Aighina no Yogen: From the Legend of Balubalouk

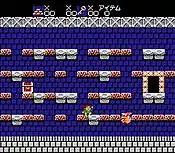
Gameplay screenshot

Jason, the game's main protagonist is sent to rescue Princess Laira, the daughter of Aighina (Aigiina). She is the only one knows how to use "Aura Stars"; which must be collected in five dungeons and re-united in the sixth. Players have to kill enough enemies to uncover a ladder in order to progress. Some stages also contain secrets and may have additional methods to continue in the game.